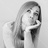
Emotion: neutral